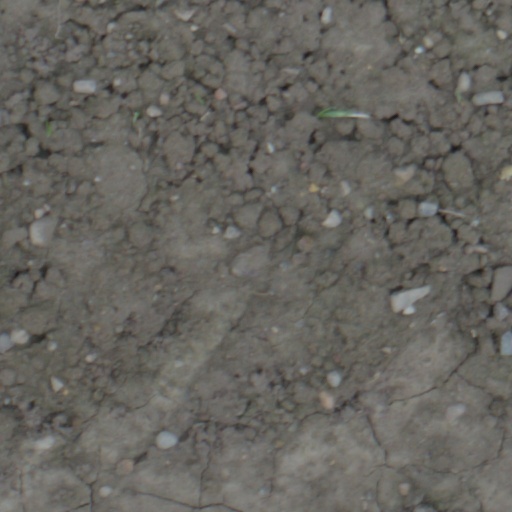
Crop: wheat